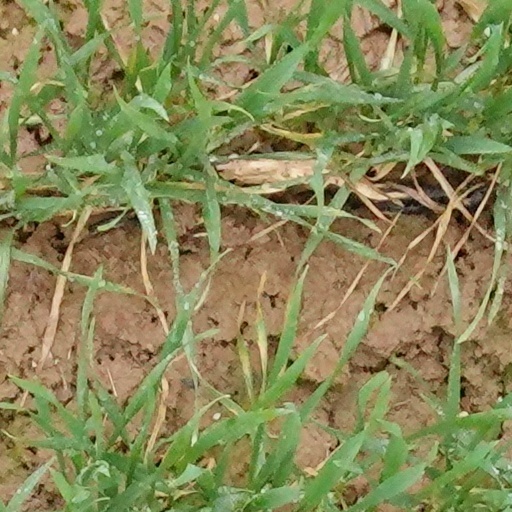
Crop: wheat